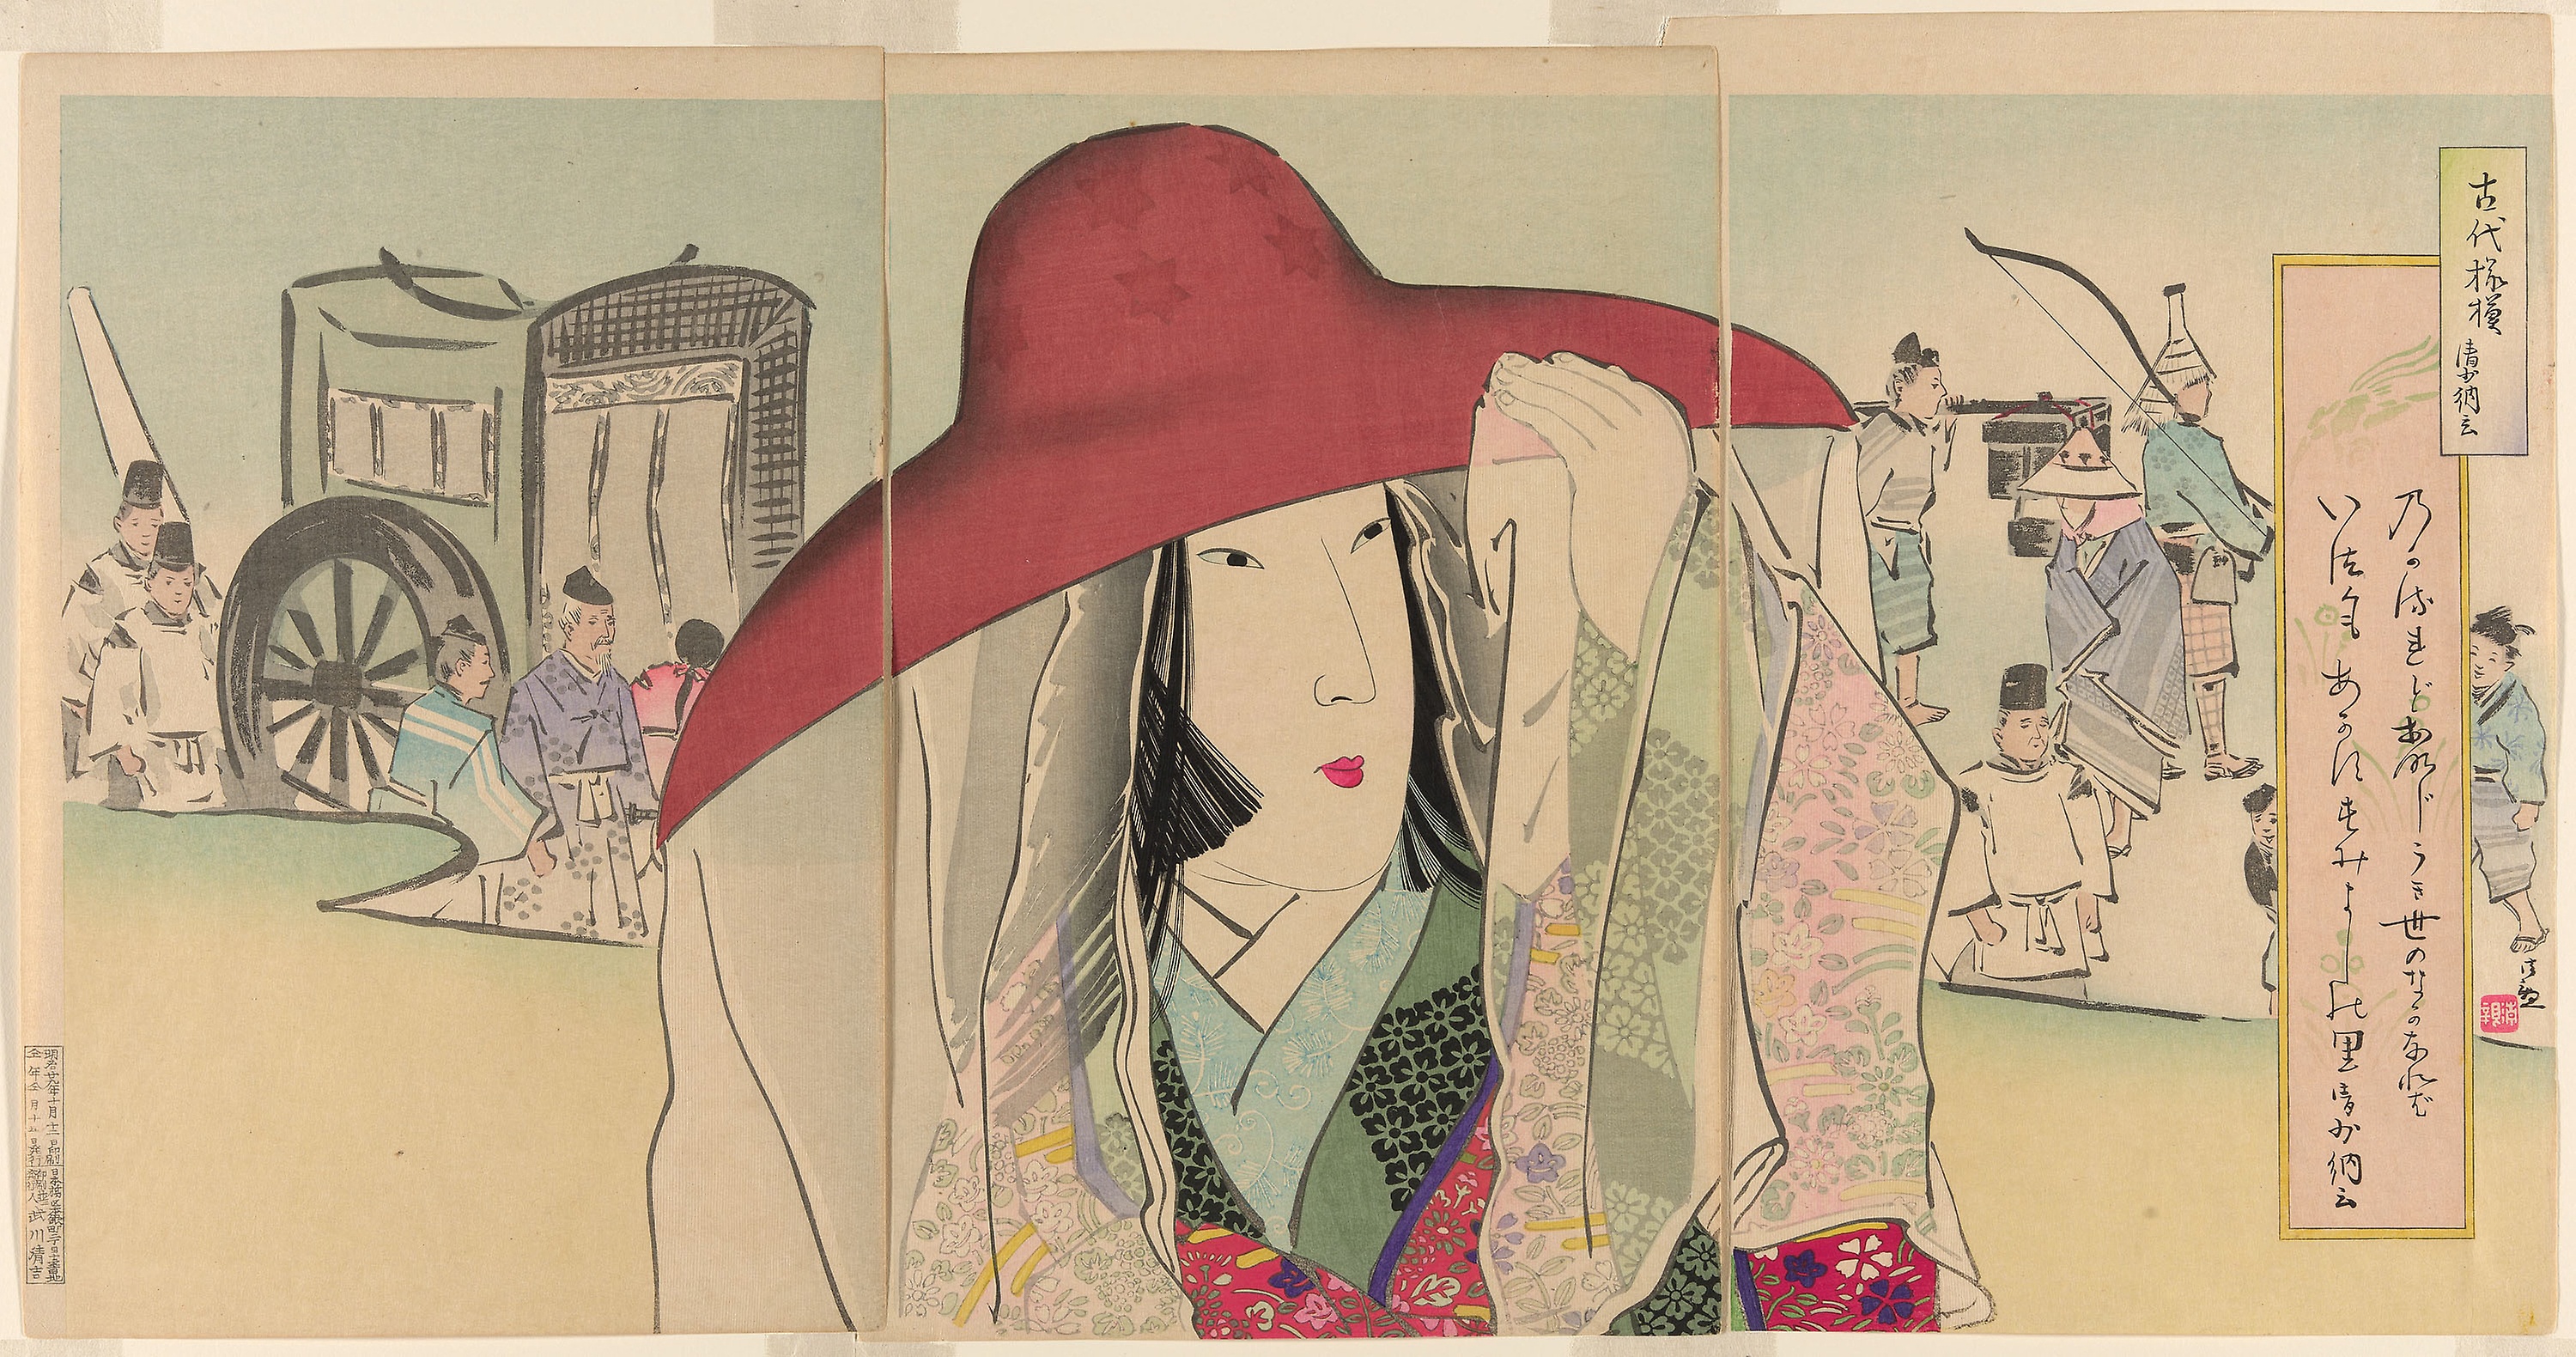
art, design, modern art, illustration, paper, artwork, pattern, visual arts, graphics, painting, graphic design